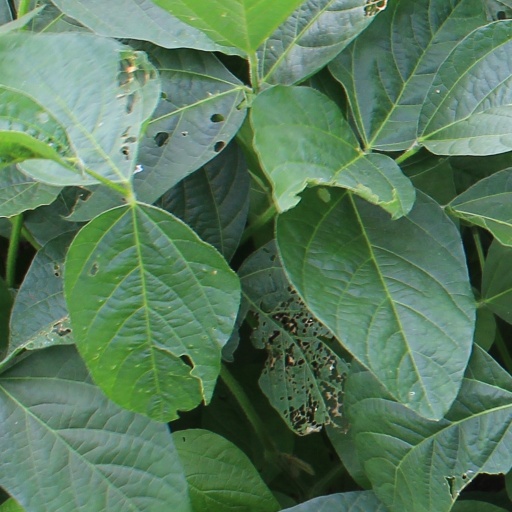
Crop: soybean